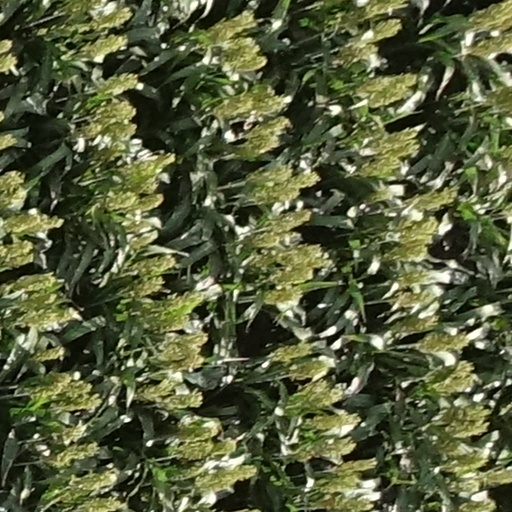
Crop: sorghum